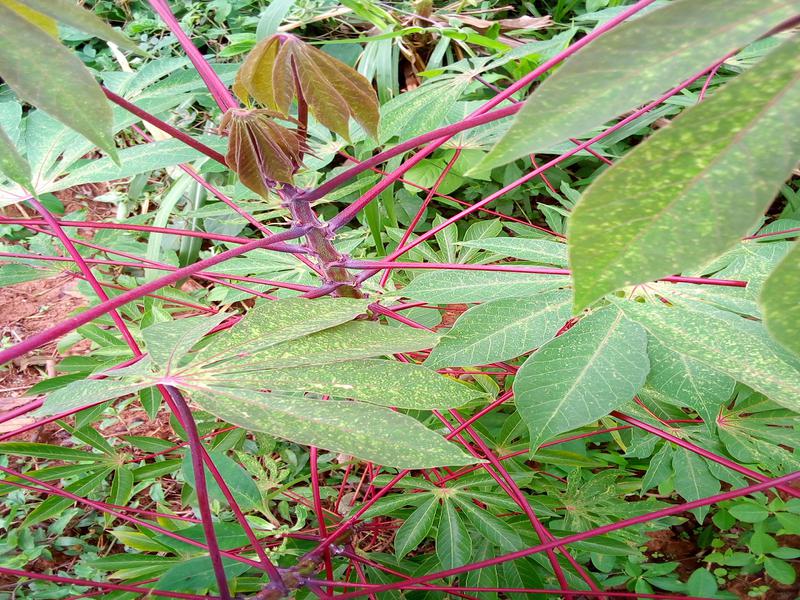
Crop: cassava
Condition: green_mottle